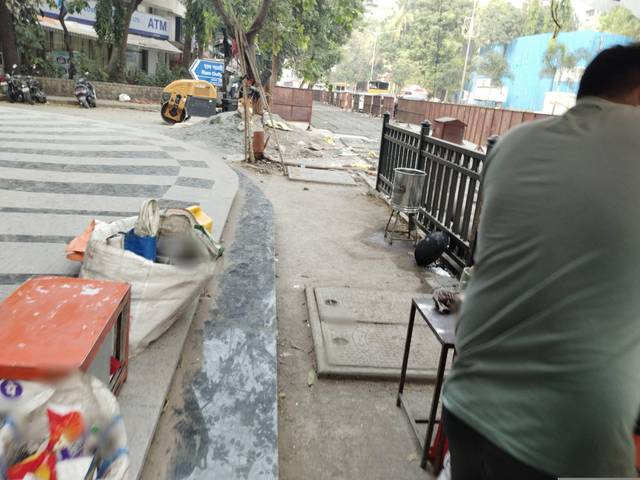
Region: India
Coordinates: 19.2, 72.848